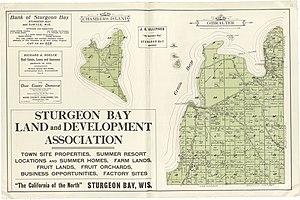
L'île Chambers est une île du lac Michigan. L'île est une île de la baie de Green Bay à environ 11 km au large de la côte de la péninsule de Door près de Gibraltar dans le Comté de Door. Elle fut nommée en l'honneur du Colonel Talbot Chambers.